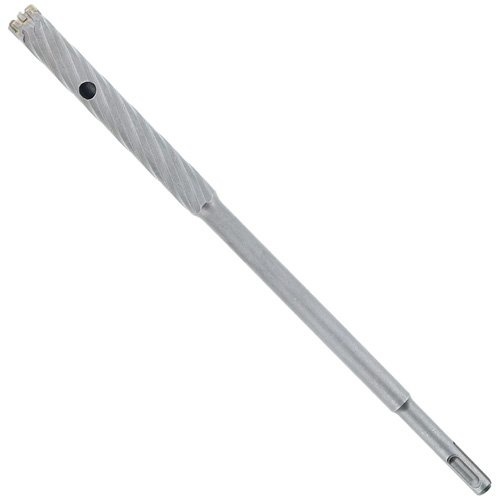
TCU343-Rebar Cutter
Cuts embedded rebar up to 1-1/2” Rebar cutters are not for enlarging holes The size of the rebar cutter must match the size of the drill bit used to drill the hole Carbide tips withstands impact and high heat applications, dramatically extending life versus standard rebar cutters Unique brazing and hardening process extends life of carbide tips and increases productivity Optimized flute design removes dust faster, keeping the carbide tips cooler for ultimate strength and durability Maximum performance in corded and cordless SDS-Plus rotary hammers (rotary mode only) Specifications Material: Carbide Drill Size: 3/4" Flute Length: 5" Overall Length: 12" Shank Type: SDS-Plus
Brand: Diablo
Category: Hardware > Tools > Cutters > Rebar Cutters > Power Rebar Cutters